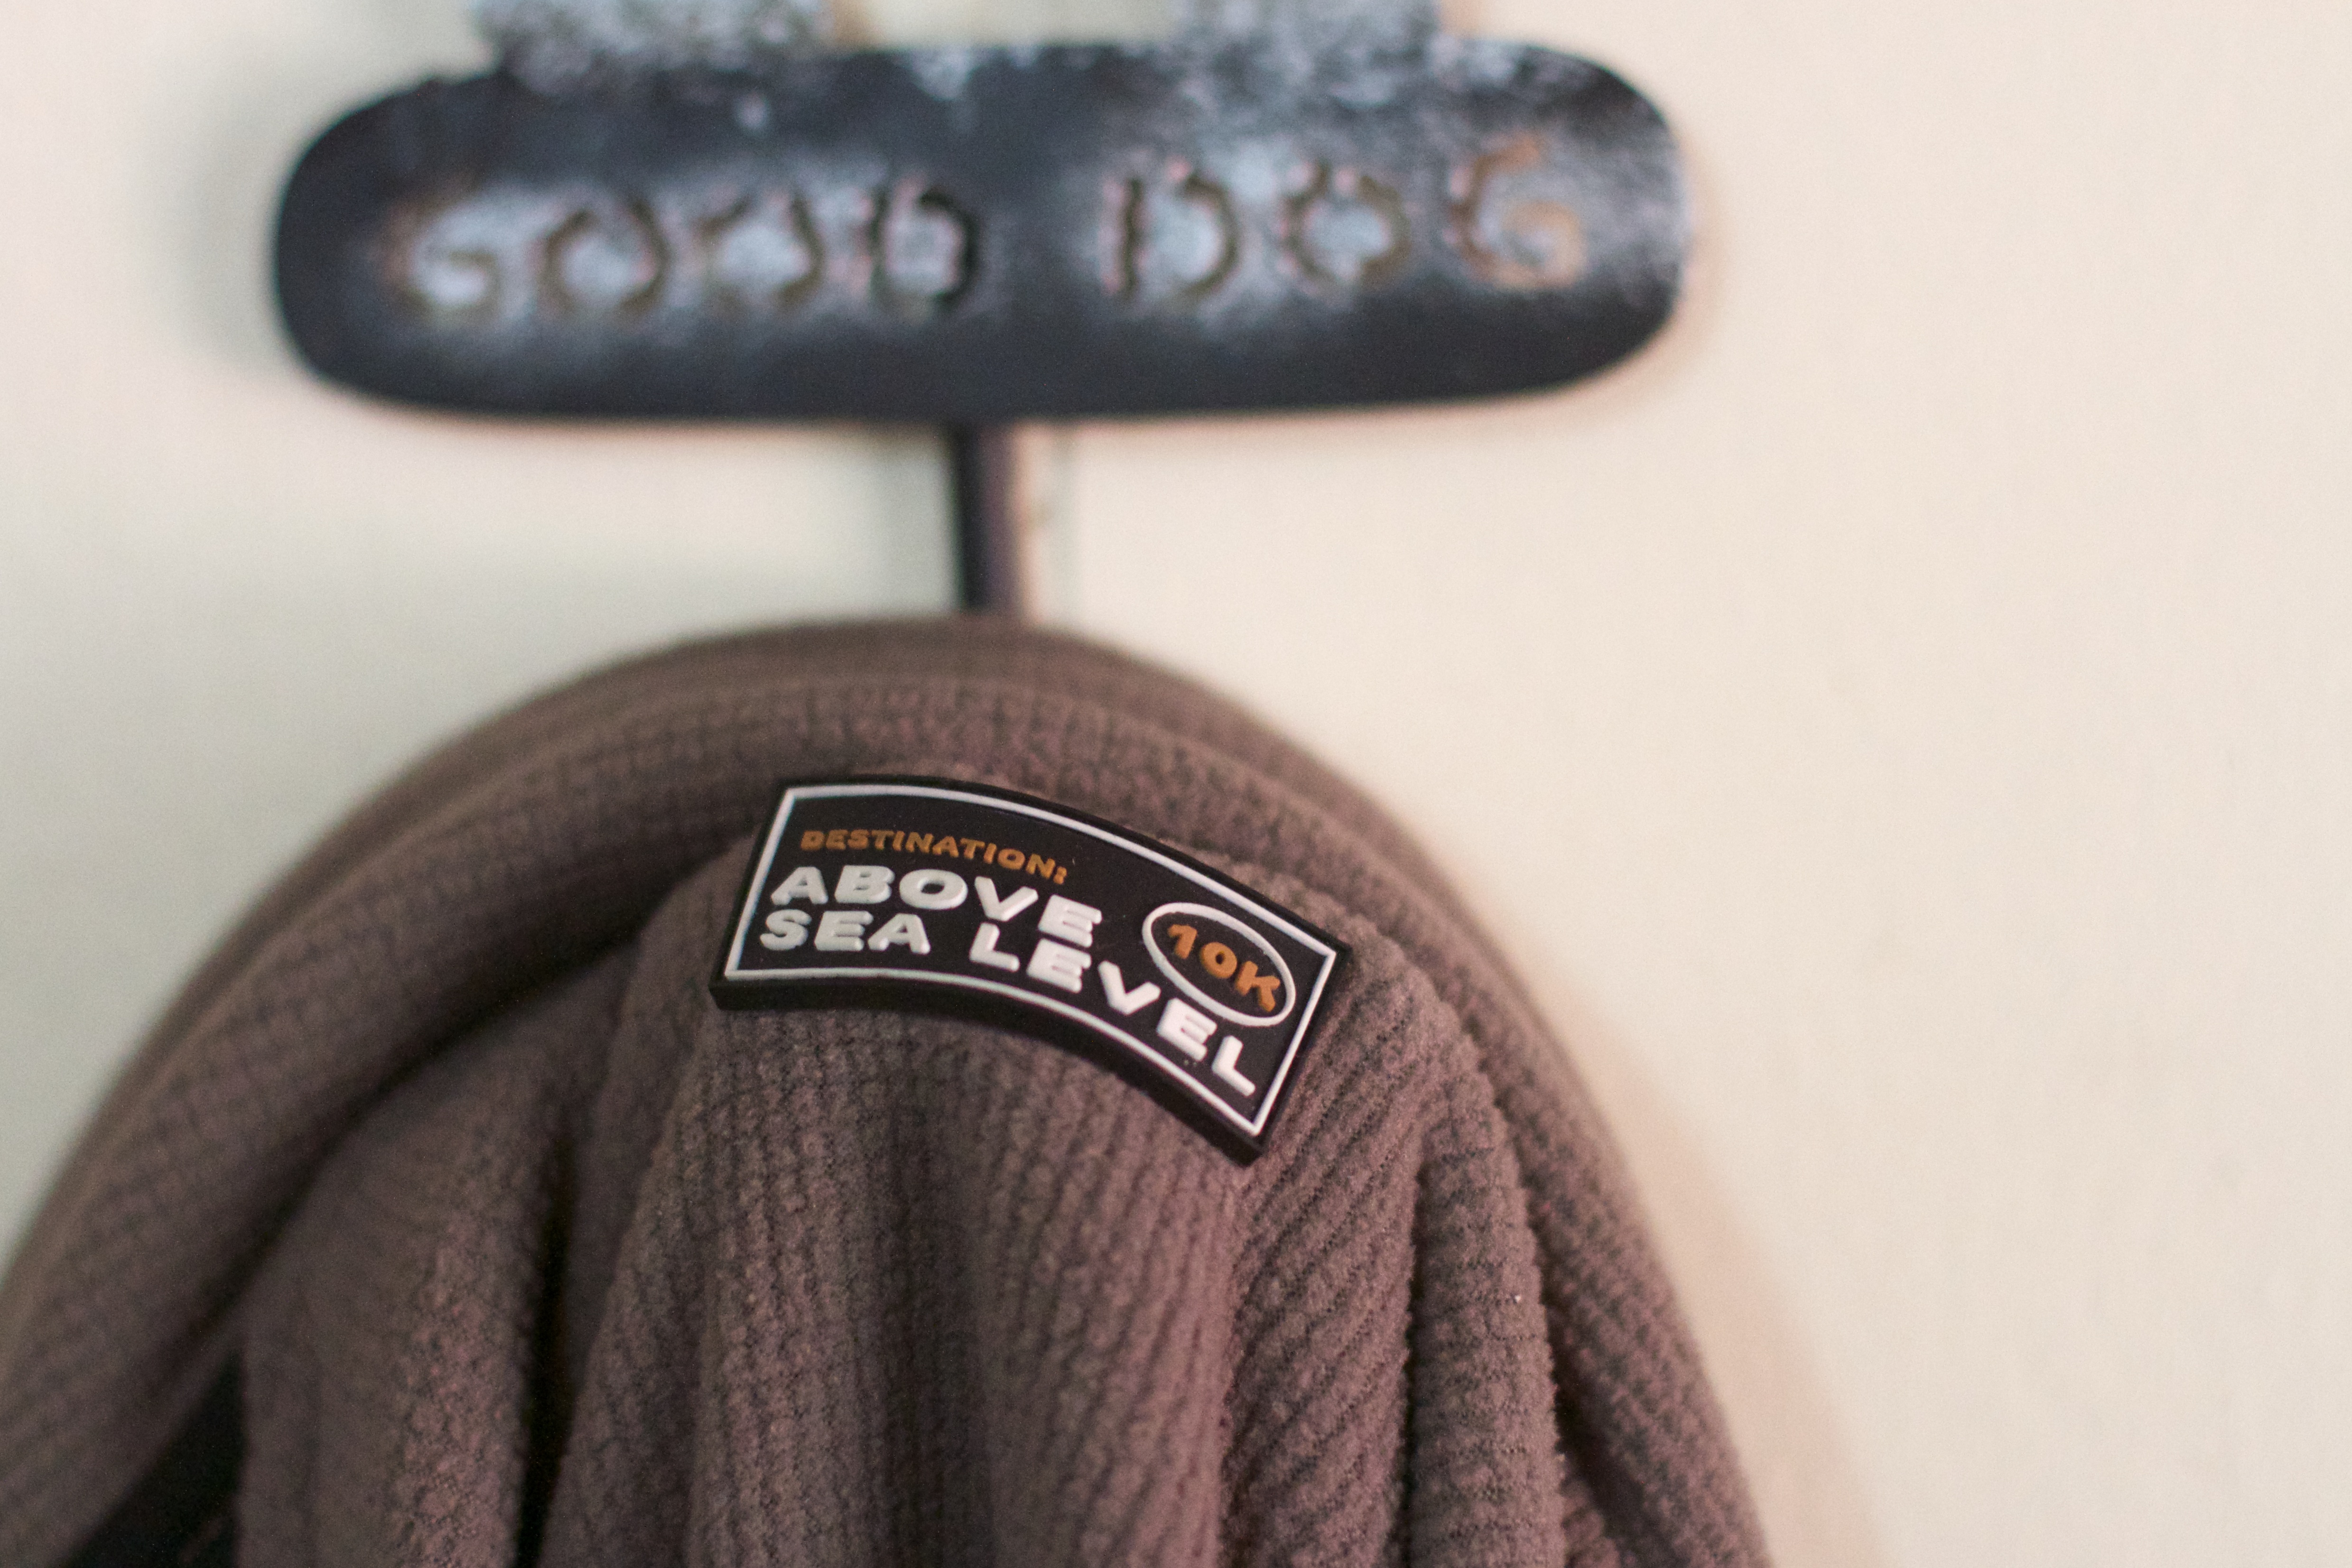
hand, finger, clothing, cap